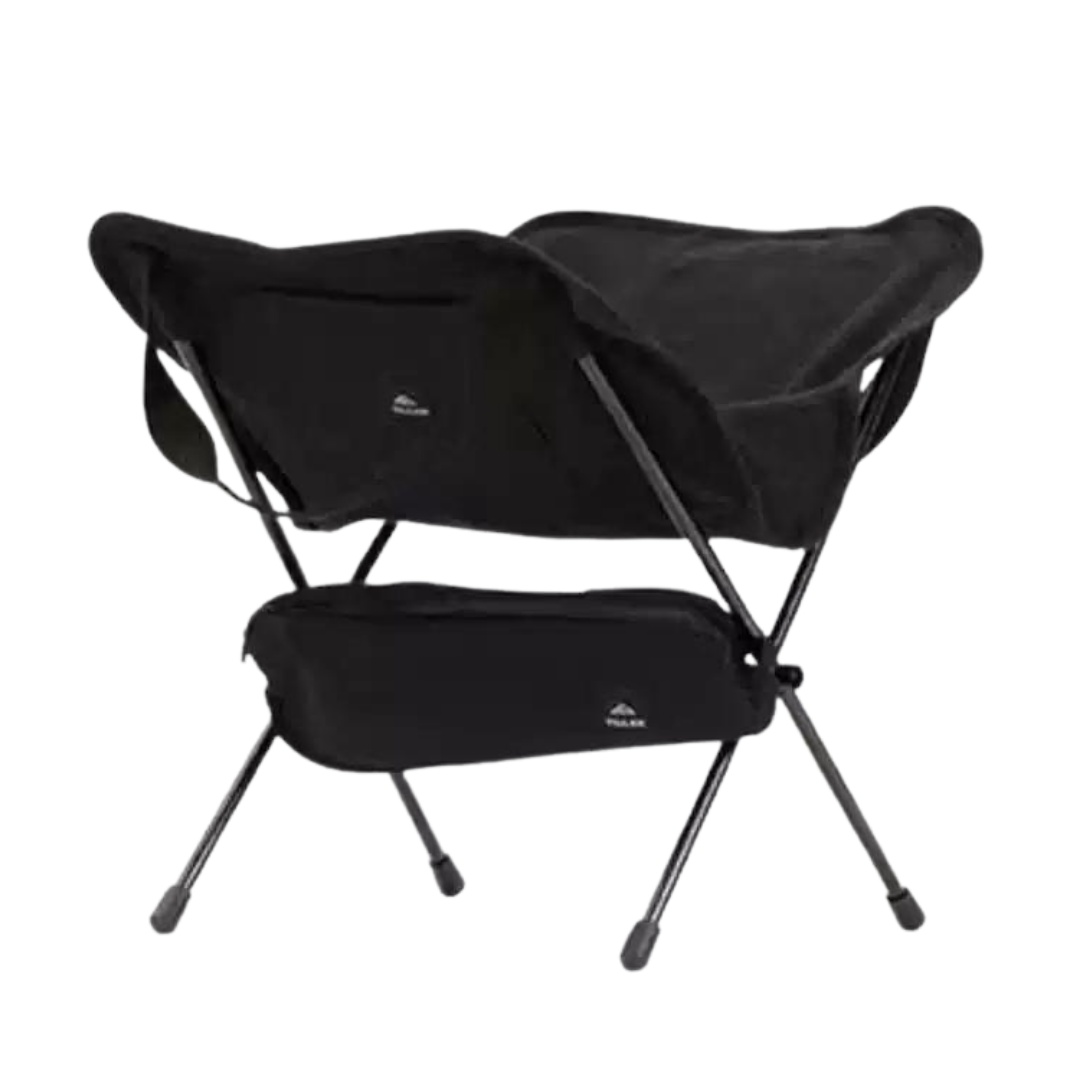
Tillak Firewood Stand Bench Storage Rack with Carrying Bag
Portable Firewoods Storage Rack with Carrying Bag Material: Canvas + Aluminum alloy Size: 60*45*53cm (setup), 37*9cm (storage) Weight: About 1kg Load capacity: About 30kg firewood
Brand: Tillak
Category: Home & Garden > Fireplace & Wood Stove Accessories > Log Racks & Carriers > Firewood Carts